Battle of Utica (203 BC)

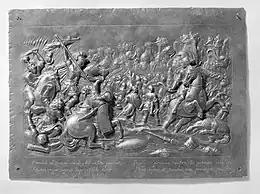

In 204 BC, probably in June or July, the Roman army left Sicily in 400 transport ships, escorted by 40 galleys. Three days later they disembarked at Cape Farina north of the large Carthaginian port of Utica. The locals fled and Carthage's immediate response, a scouting party of 500 cavalry, was defeated with the loss of its commander and the general in overall charge of responding to the invasion. The area was pillaged and 8,000 captives were sent back to Sicily as slaves or hostages. Masinissa joined the Romans with either 200 or 2,000 men; the sources differ. A large fortified camp was established on a rocky peninsula near Ghar el-Melh which was known as . Masinissa had been recently defeated by his Numidian rival Syphax, wounded and had his army scattered. Syphax had been persuaded to take firm action in support of Carthage by the Carthaginian general Hasdrubal Gisco and by his assertive new wife: Hasdrubal's daughter Sophonisba.